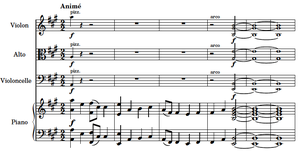
Exemple 1 créé avec Lilypond
Le Quatuor pour piano et cordes en la majeur op. 30 est une œuvre d'Ernest Chausson pour piano et trio à cordes en quatre mouvements. Composé en 1897 et dédié au pianiste Auguste Pierret, il est créé le 2 avril 1898 à la Société nationale de musique avec le dédicataire au piano.